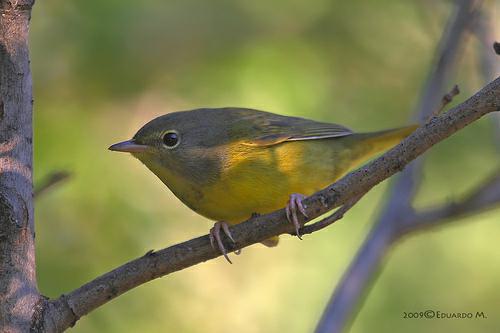
A photo of a mourning warbler